University of Kragujevac

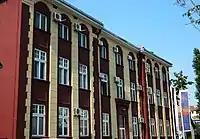
Faculty of Medicinal Sciences

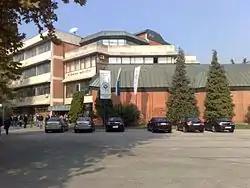
Faculty of Technical Sciences

A total of six faculties of the University of Kragujevac are located in the city of Kragujevac and six in four neighboring cities and towns. The faculties of the University of Kragujevac with data about location, academic staff and number of students as of 2020–21 school year: